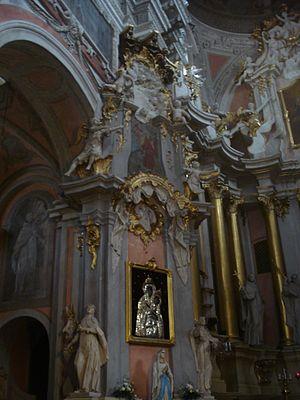
L'église Sainte-Thérèse est une église paroissiale catholique de style baroque, située au sud de la vieille ville de Vilnius, à proximité de la porte de l'Aurore et du monastère orthodoxe du Saint-Esprit.